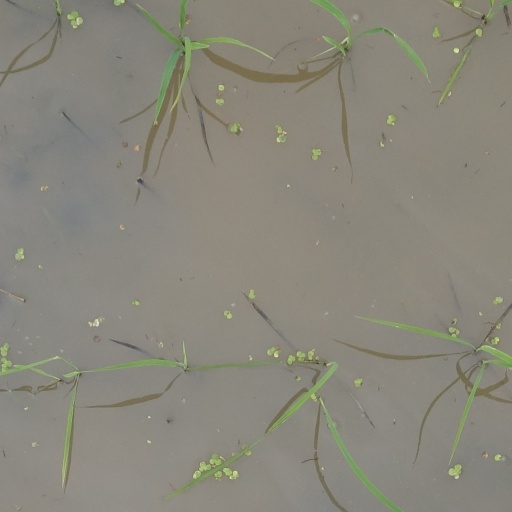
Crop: rice